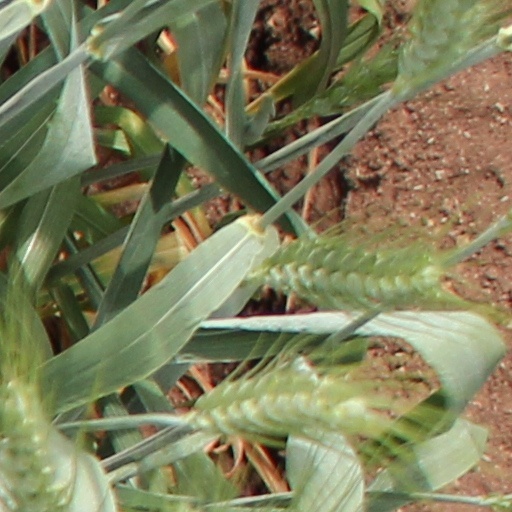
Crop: wheat